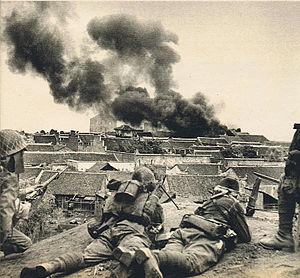
La 6ᵉ division est une unité d'infanterie de l'armée impériale japonaise. Son nom de code est Division Lumière.
La bataille de Zaoyang-Yichang fut une offensive menée en 1940 par l'Armée impériale japonaise contre l'Armée nationale révolutionnaire chinoise, pendant la guerre sino-japonaise.